Dzanga-Sangha Special Reserve

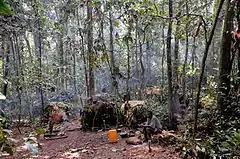
Aka hunter-gatherers living in the Dzanga-Sangha Forest Reserve

In 1999, Kamiss estimated the human population of the special forest reserve to be 4,500, Within the general population, 2,000–3,000 Baka people live in mud huts or wooden shacks in villages across the reserve. The largest of the villages is Bayanga, while Moussapoula, Kounda-Papaye, and Yobe comprise the smaller ones. Babongo and Lindjombo are difficult to reach. Yandombe, just south of Bayanga, is a fairly new settlement established in 1990. Most agricultural activity, such as subsistence farming, occurs along the main north-south axis road that connects the villages north of Bayanga with Lindjombo to the far south. The main diet of the indigenous people includes cassava, corn, peanuts, robusta coffee, cocoyams, bananas, papayas, wild berries and koko leaf. Fences erected around fields are made of string with various suspended objects such as cans, plastic bags, and milk tin lids.